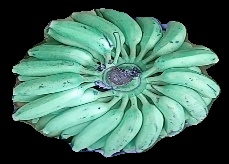
Variety: elakki-bale
Grade: grade1